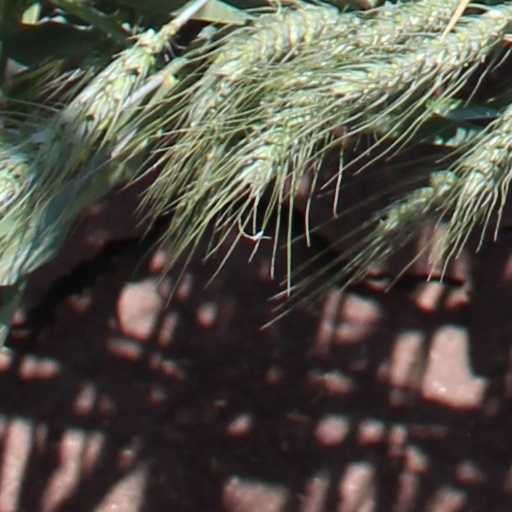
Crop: wheat